Italian campaign (World War II)

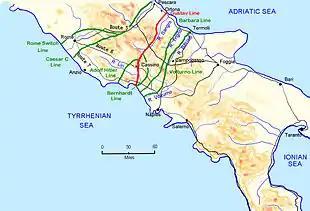
The situation south of Rome showing German prepared defensive lines

In early October 1943, Hitler was persuaded by his Army Group Commander in Southern Italy, Field Marshal Albert Kesselring, that the defence of Italy should be conducted as far away from Germany as possible. This would make the most of the natural defensive geography of Central Italy, whilst denying the Allies the easy capture of a succession of airfields, each one being ever closer to Germany. Hitler was also convinced that yielding southern Italy would provide the Allies with a springboard for an invasion of the Balkans, with its vital resources of oil, bauxite, and copper.